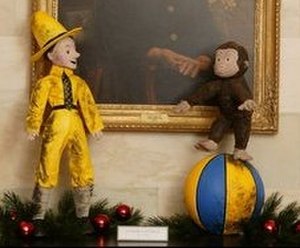
Peter Pedal
Figurer af Peter Pedal og Manden med den gule hat
Aben Peter Pedal er hovedpersonen i en række billedbøger af det tyske kunstnerpar H. A. Rey og Margaret Rey. Den første bog hed Curious George og blev udgivet i New York i 1941. Det plejede at være H. A Rey, der stod for de færdige illustrationer, mens Margaret stod for teksten.